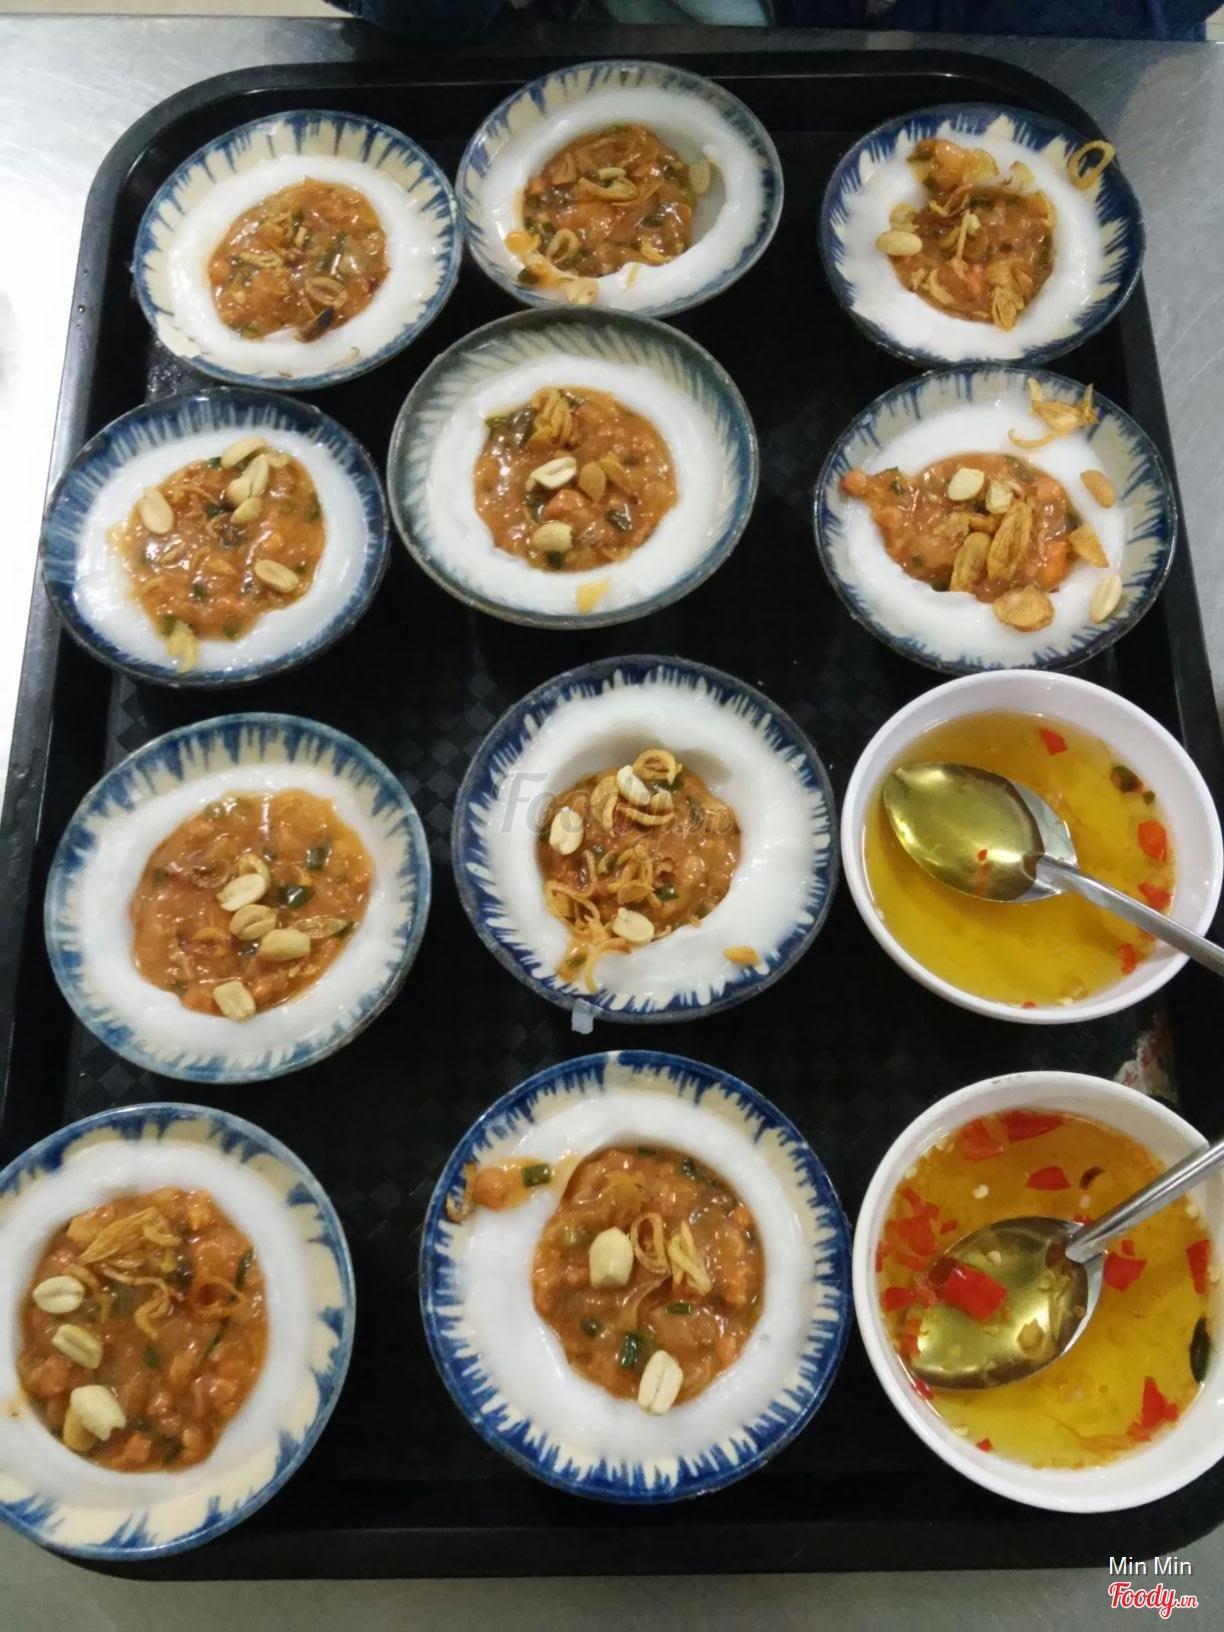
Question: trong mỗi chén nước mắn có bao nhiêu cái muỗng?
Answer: có một cái muỗng trong chén